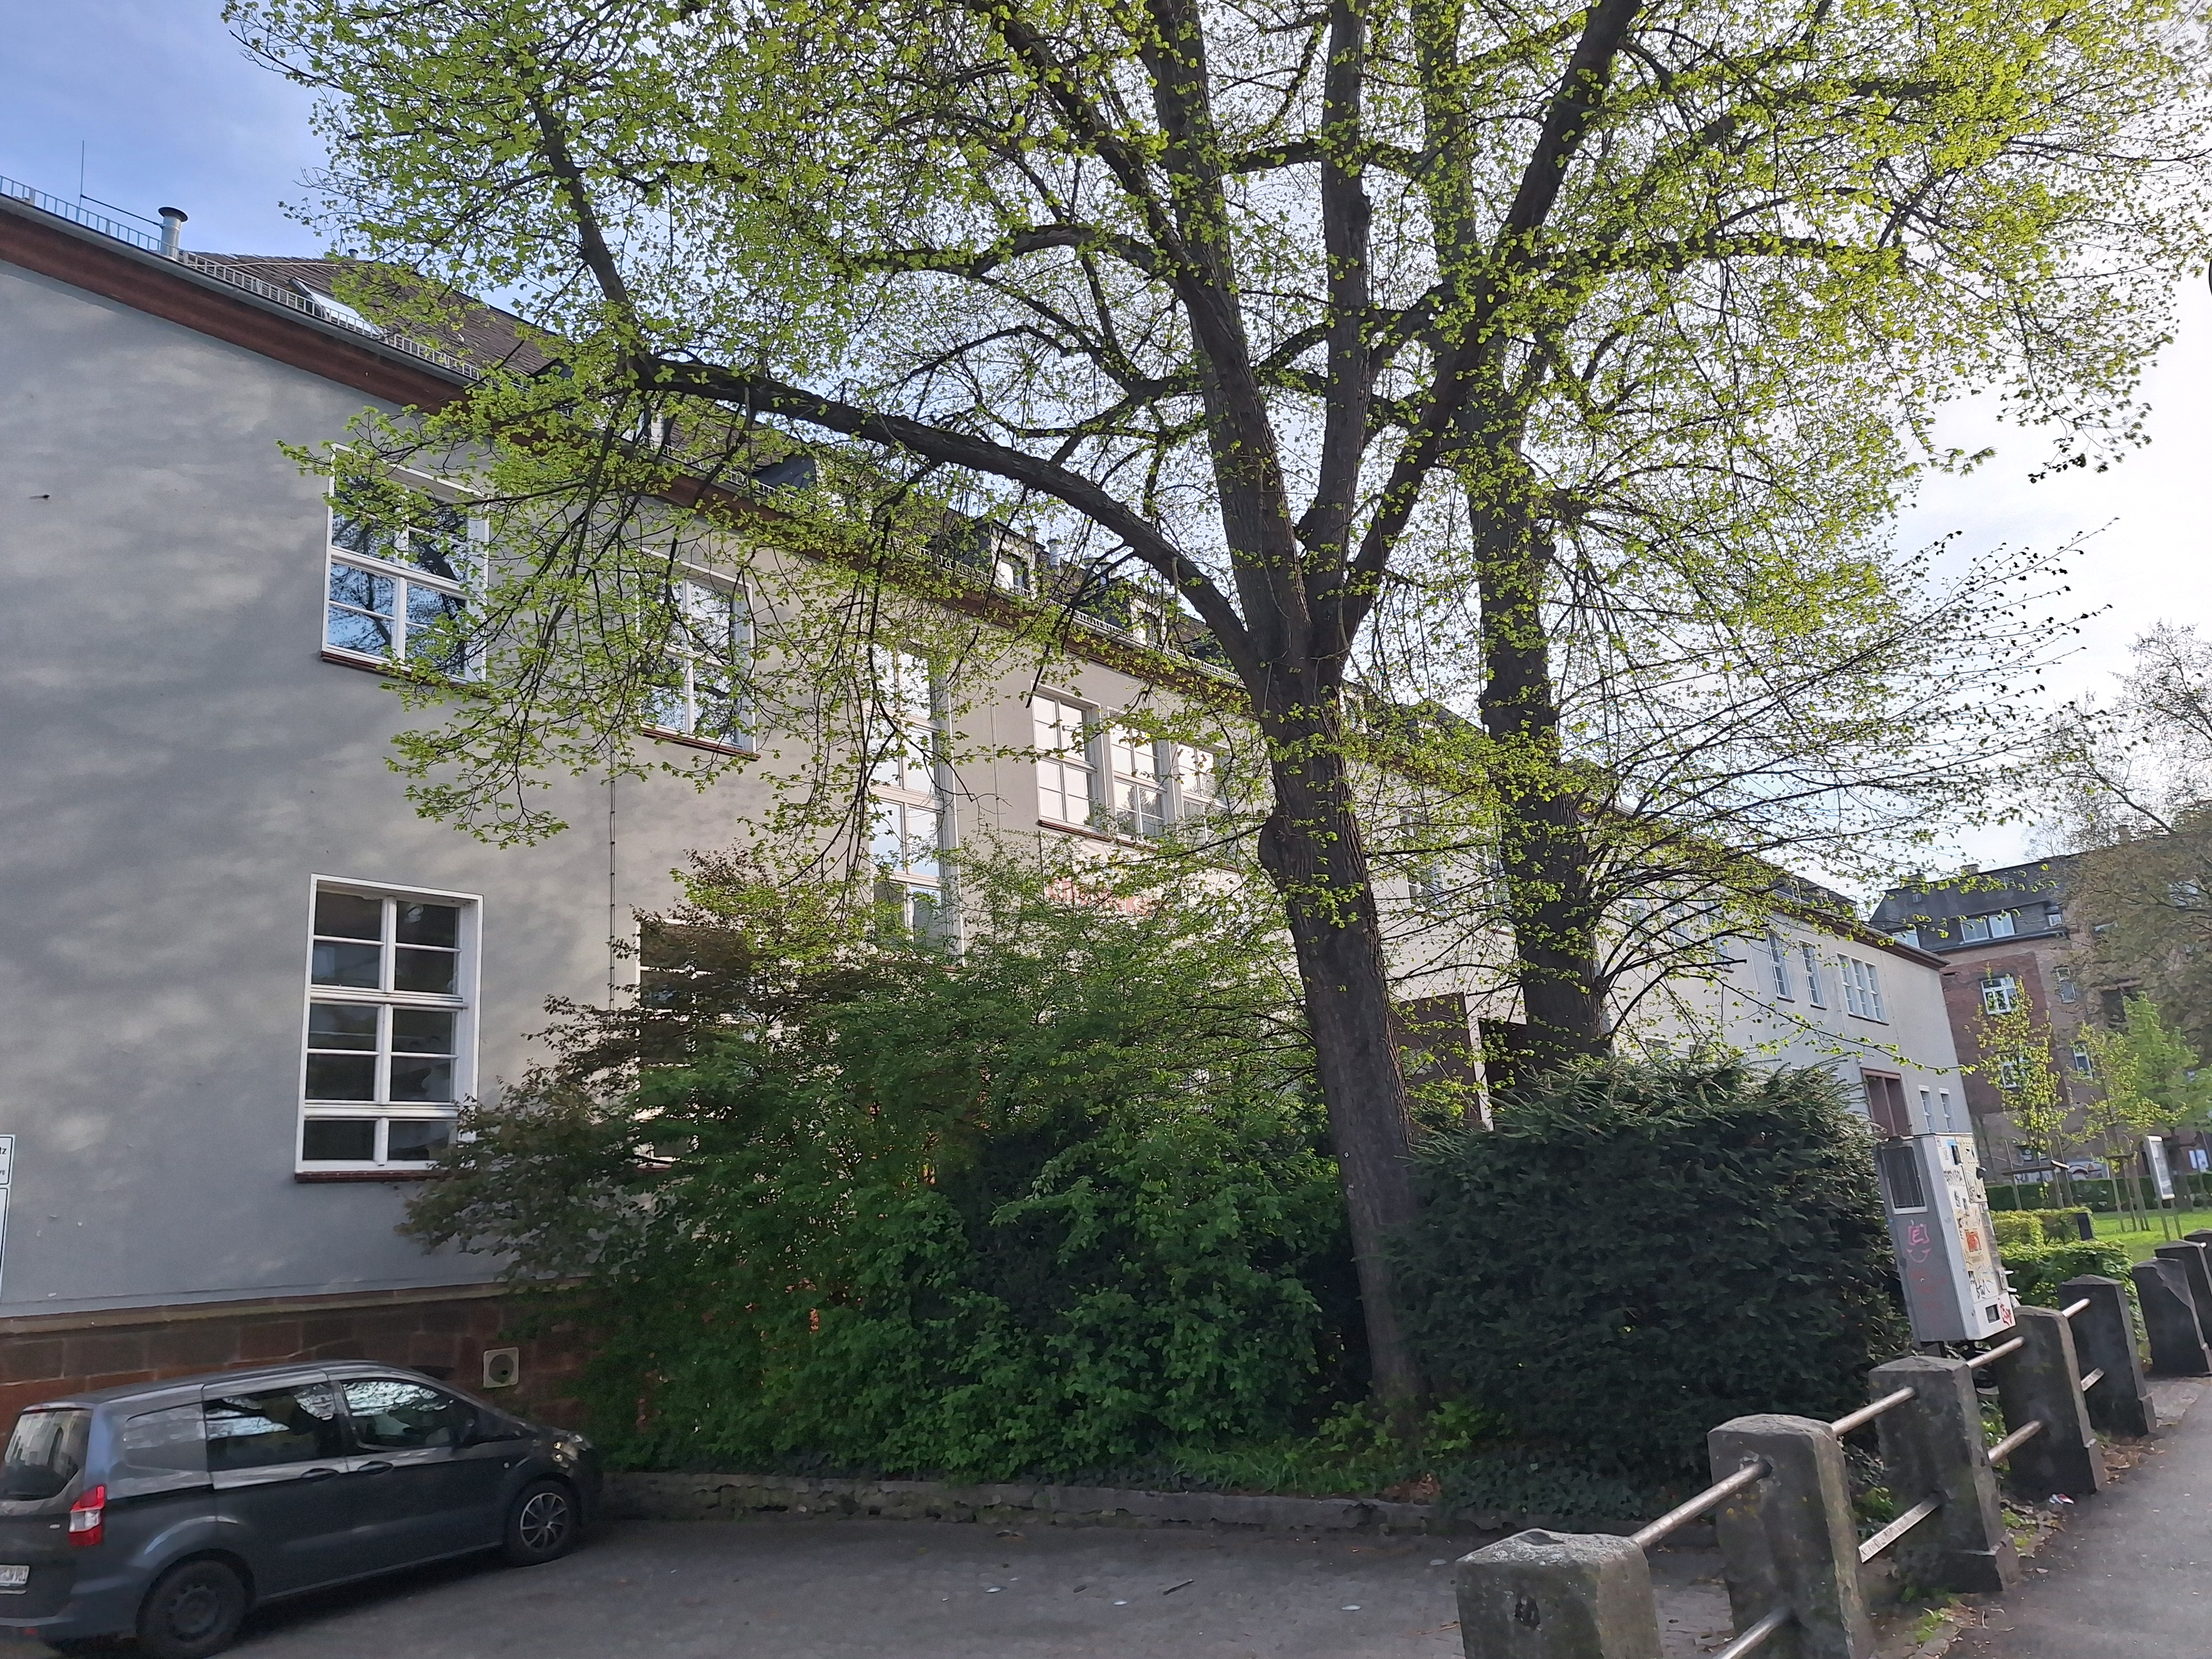
Building: Bahnhofstraße 7